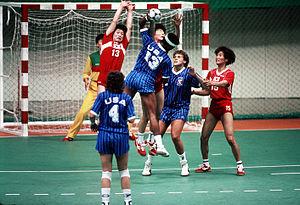
Les compétitions masculine et féminine de handball aux Jeux olympiques d'été de 1988 organisées à Séoul, se sont déroulées du 20 septembre au 1ᵉʳ octobre 1988.
L'équipe des États-Unis féminine de handball représente la fédération des États-Unis de handball lors des compétitions internationales, notamment aux Jeux olympiques et aux championnats du monde.